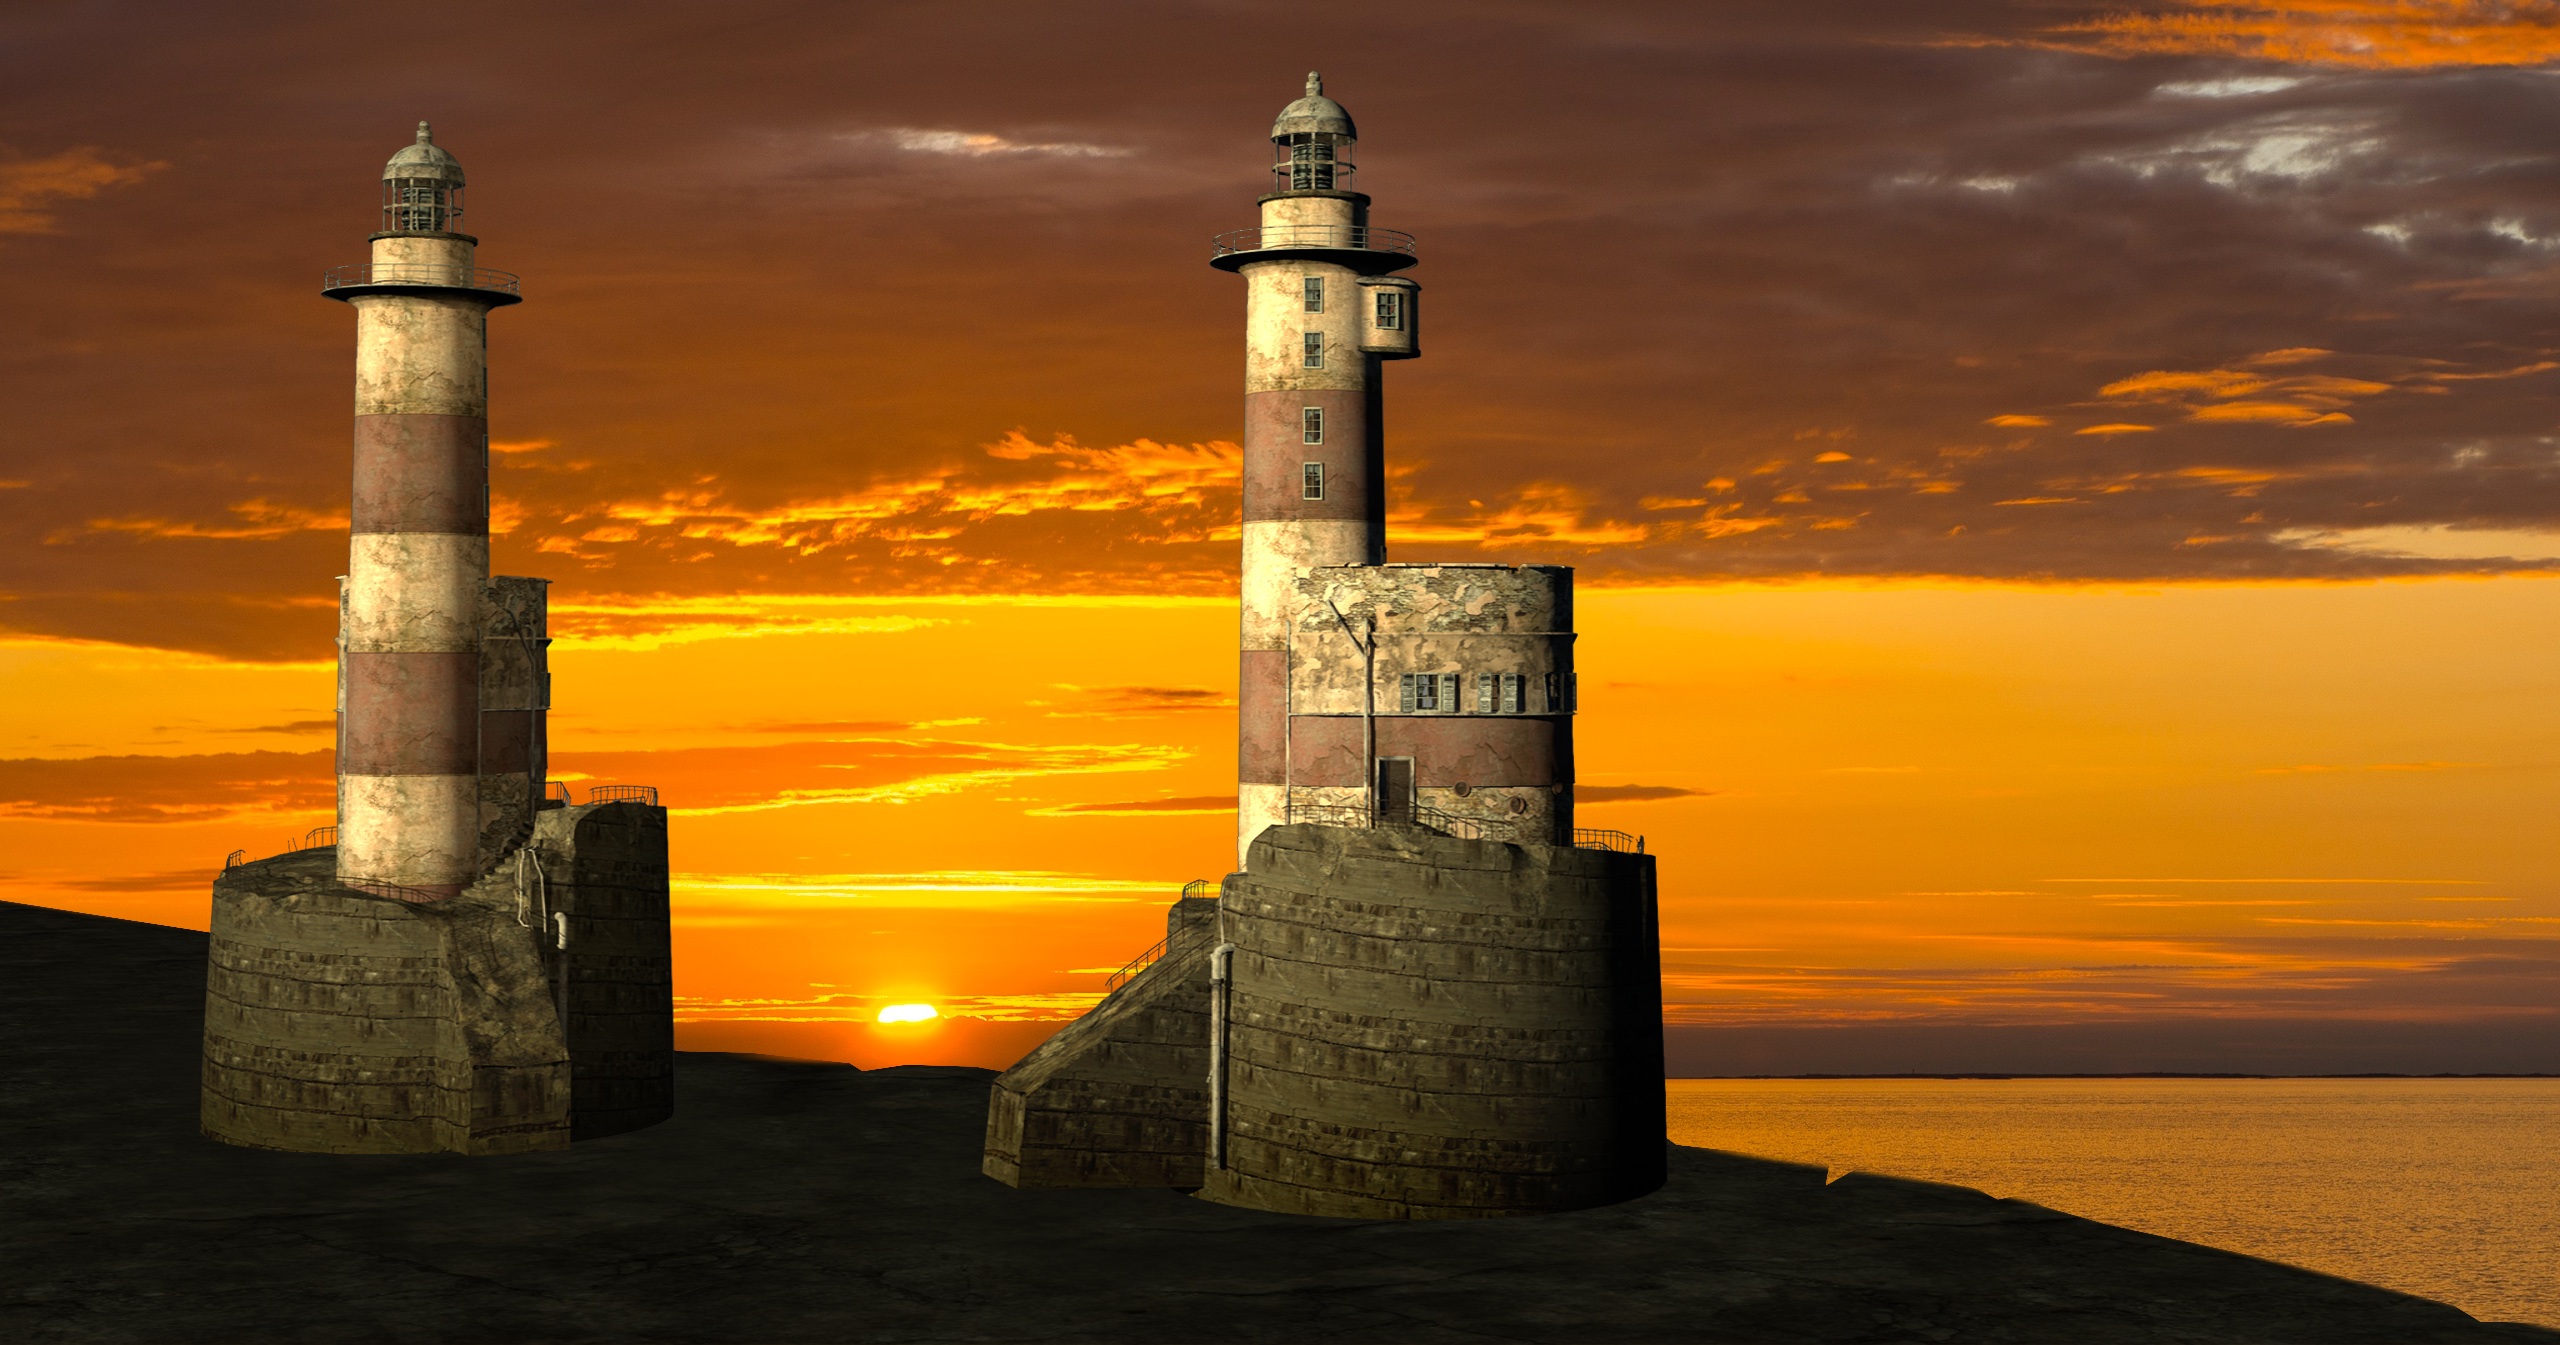
sea, coast, horizon, silhouette, lighthouse, sunset, dawn, dusk, evening, tower, shadow, towers, 3d, lighthouses, afterglow, computer graphics, 3d model, rendering, 3d visualization